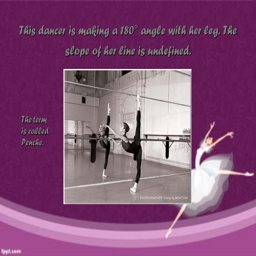
this dancer is making a 180 ° angle with her leg .